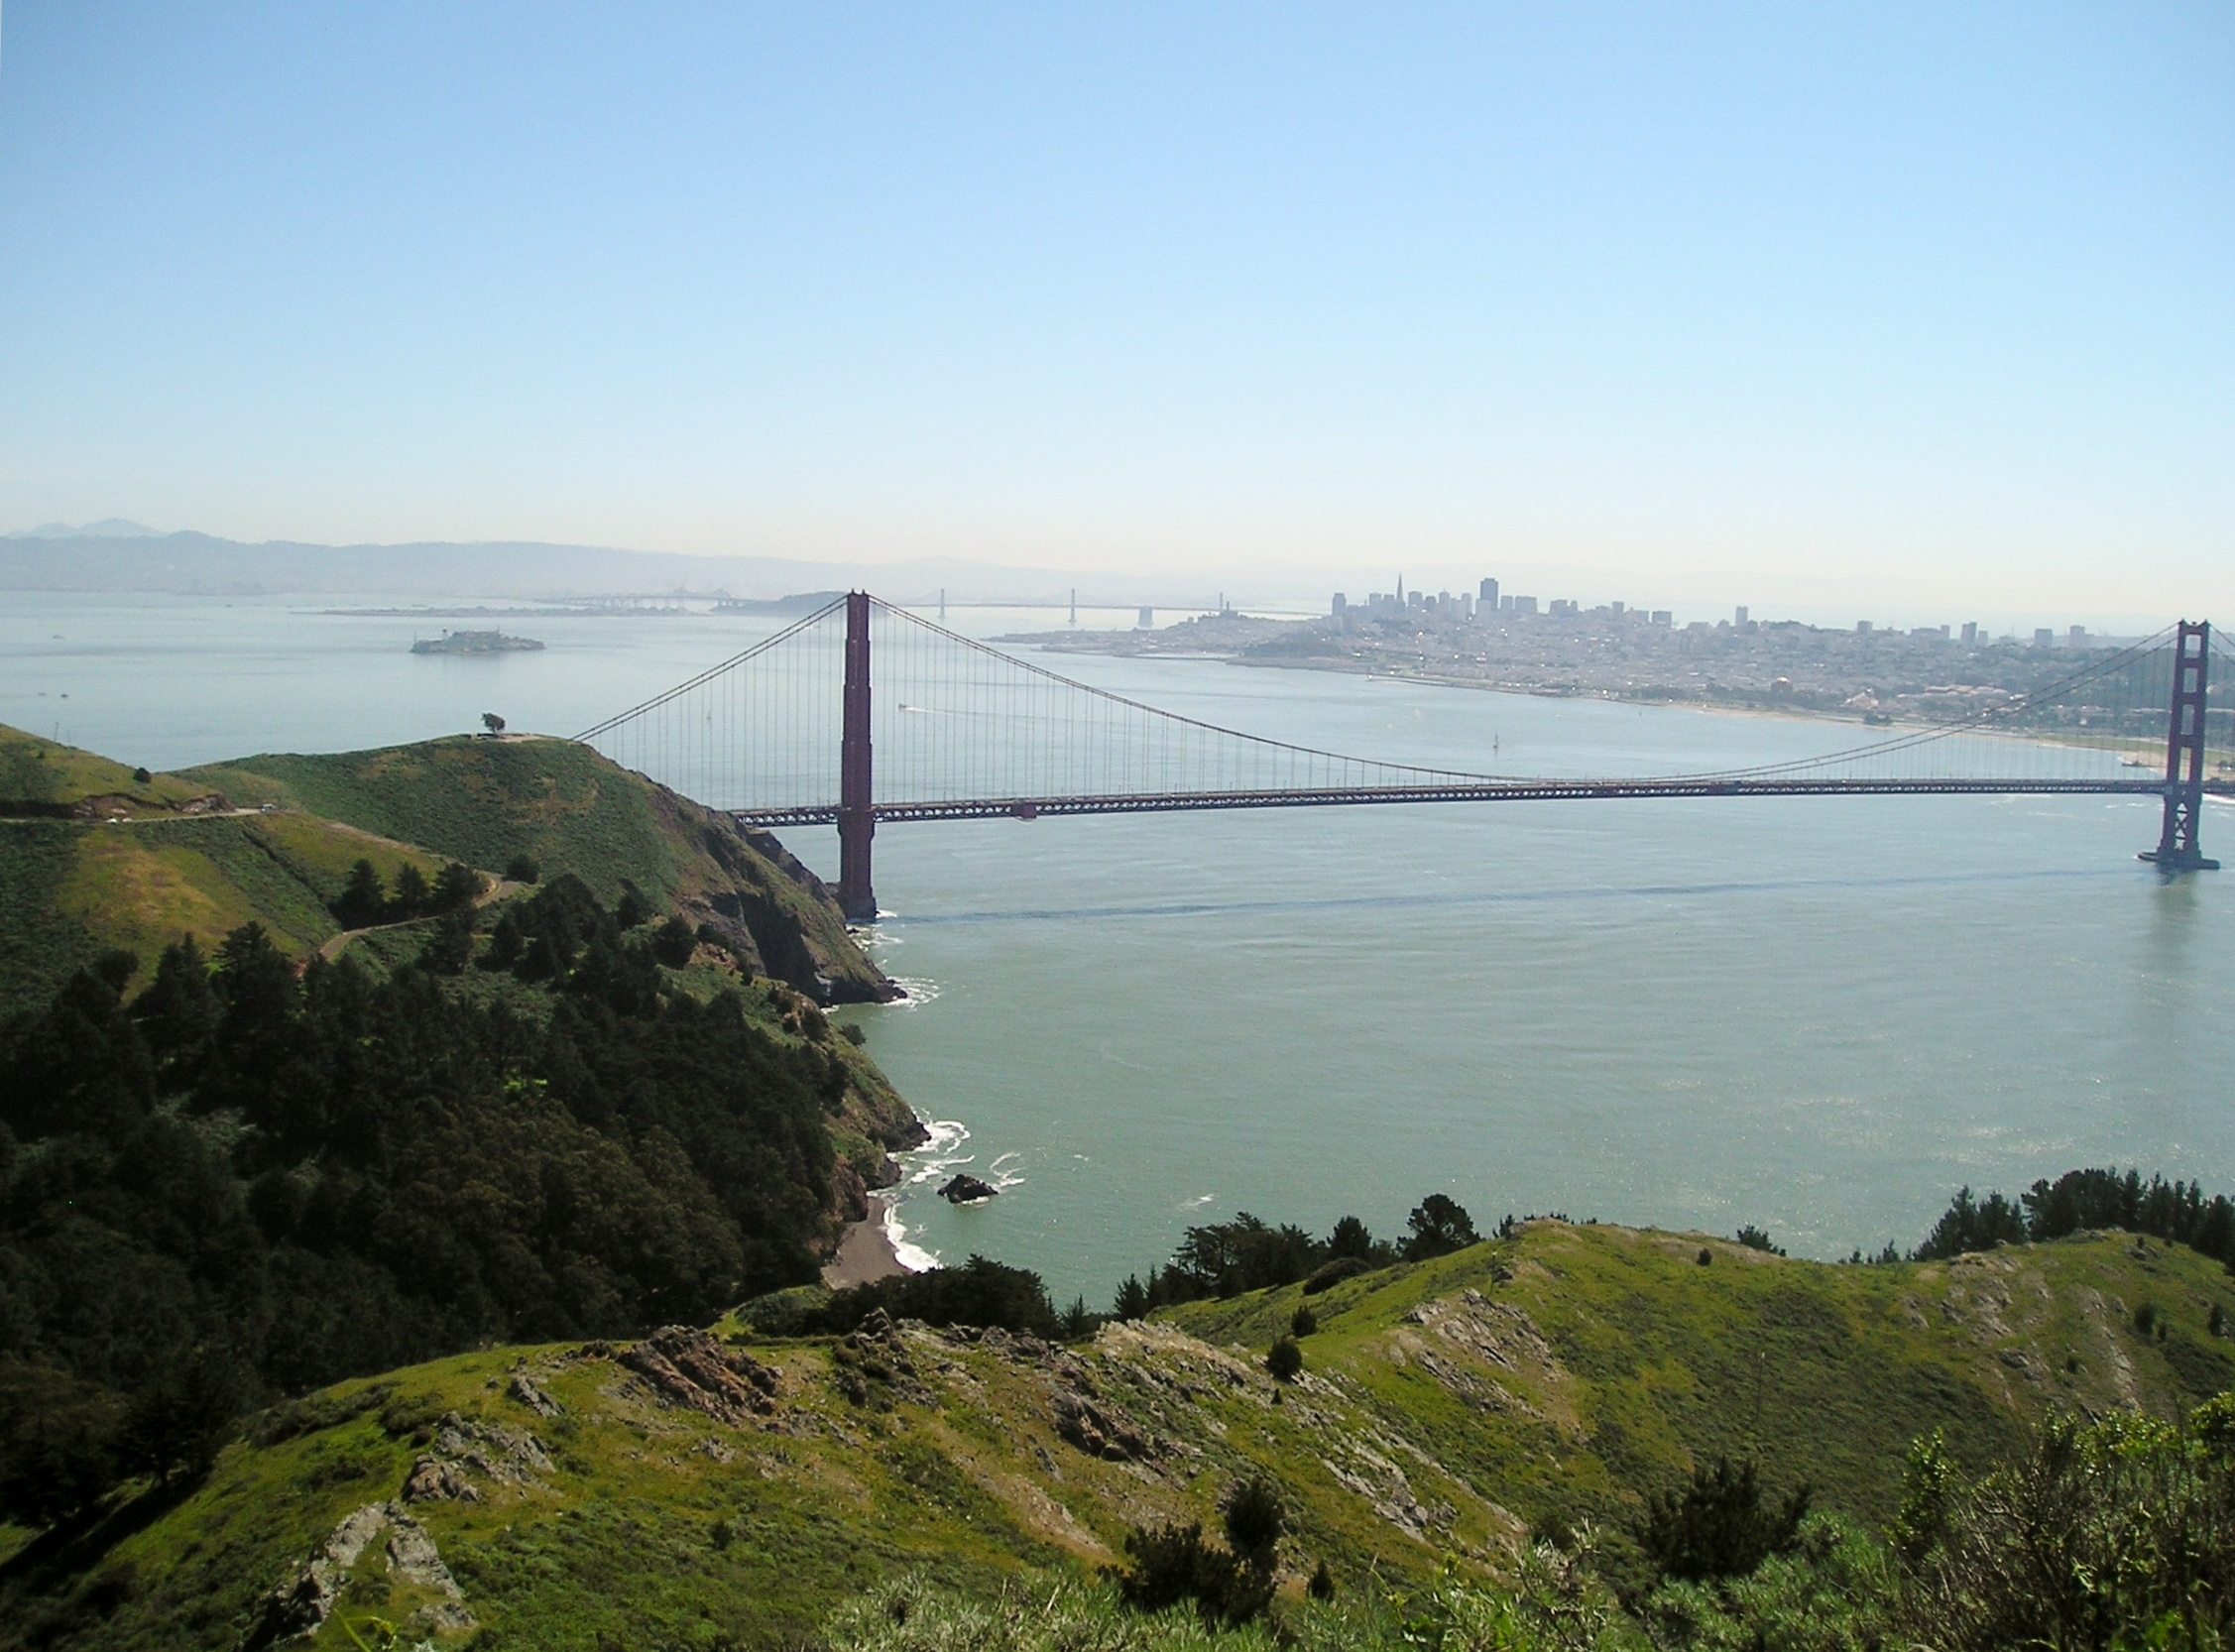
sea, coast, water, mountain, bridge, lake, river, san francisco, bay, reservoir, waterway, loch, nonbuilding structure